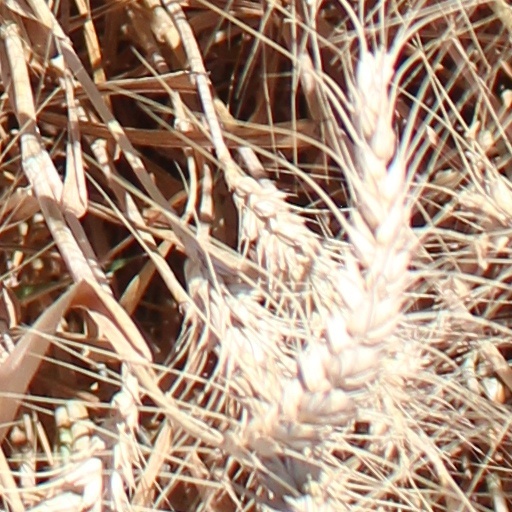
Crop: wheat